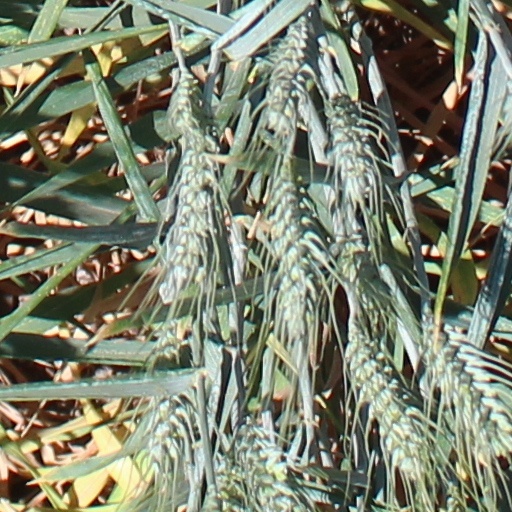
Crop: wheat